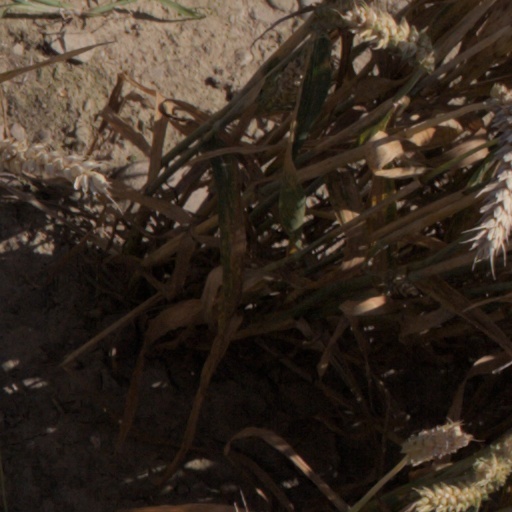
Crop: wheat